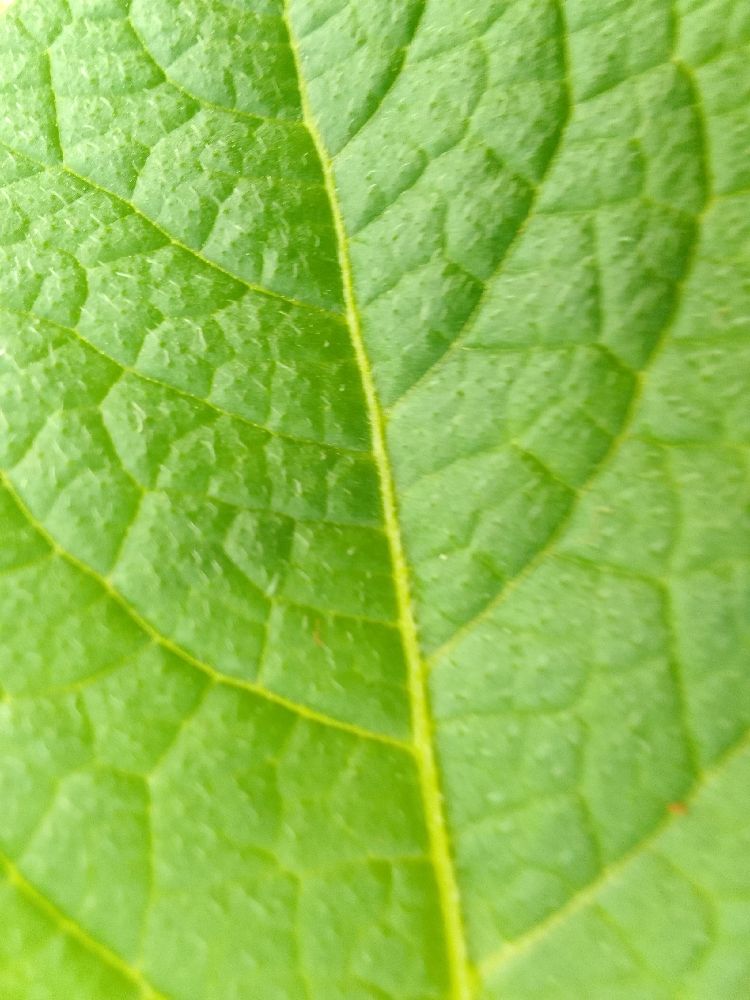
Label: Healthy